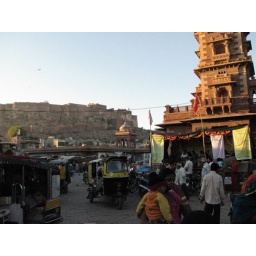
rickshaws in the clock tower market - each town has it's own flavor rickshaw!